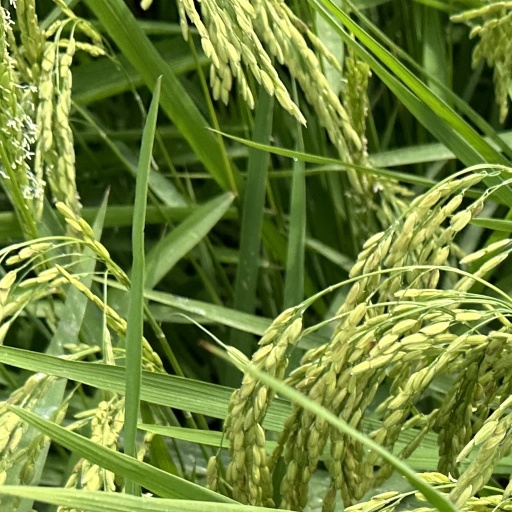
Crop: rice